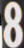
Number: 8